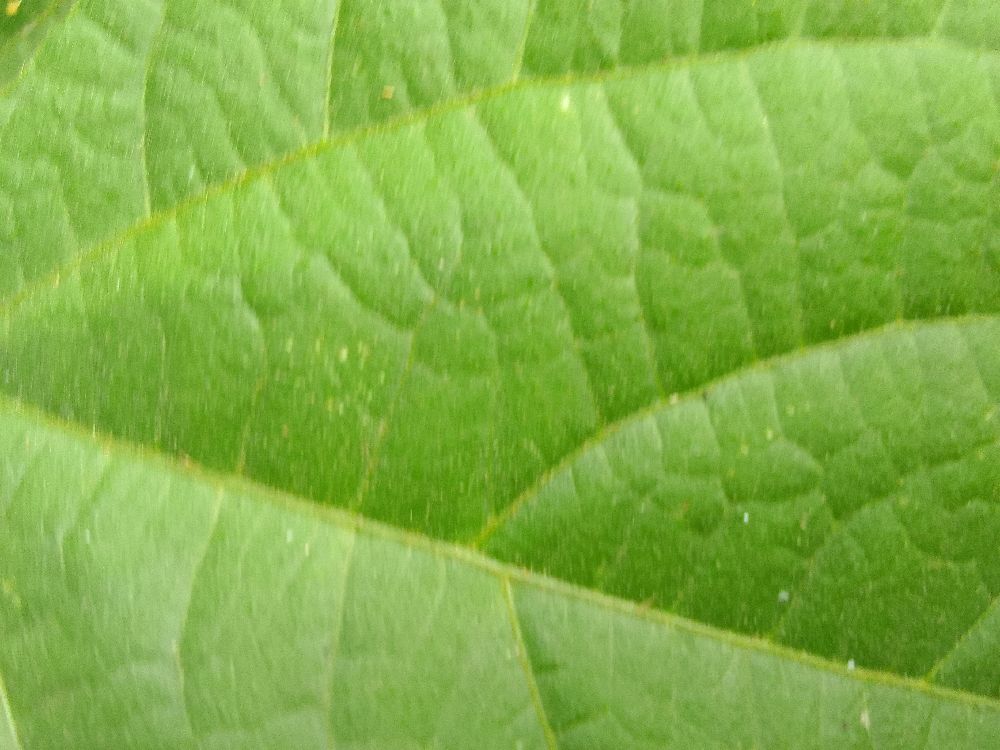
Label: healthy